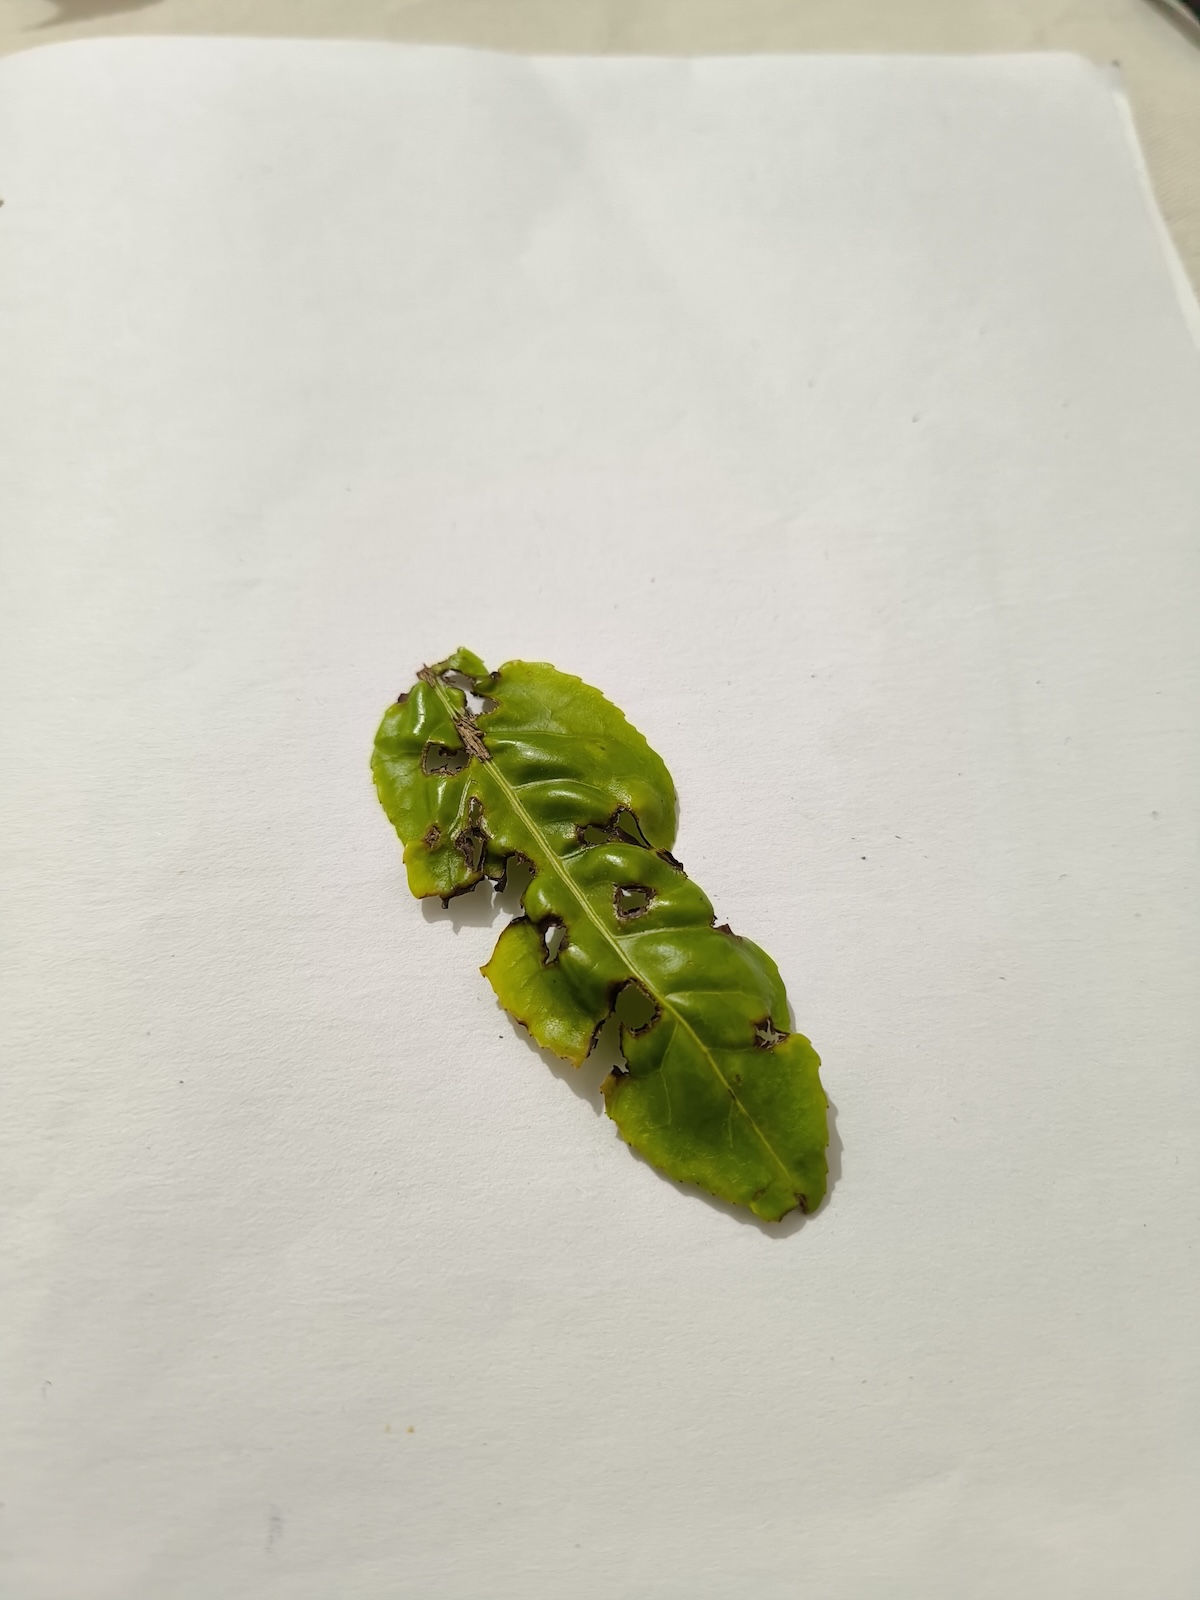
Label: Green mirid bug